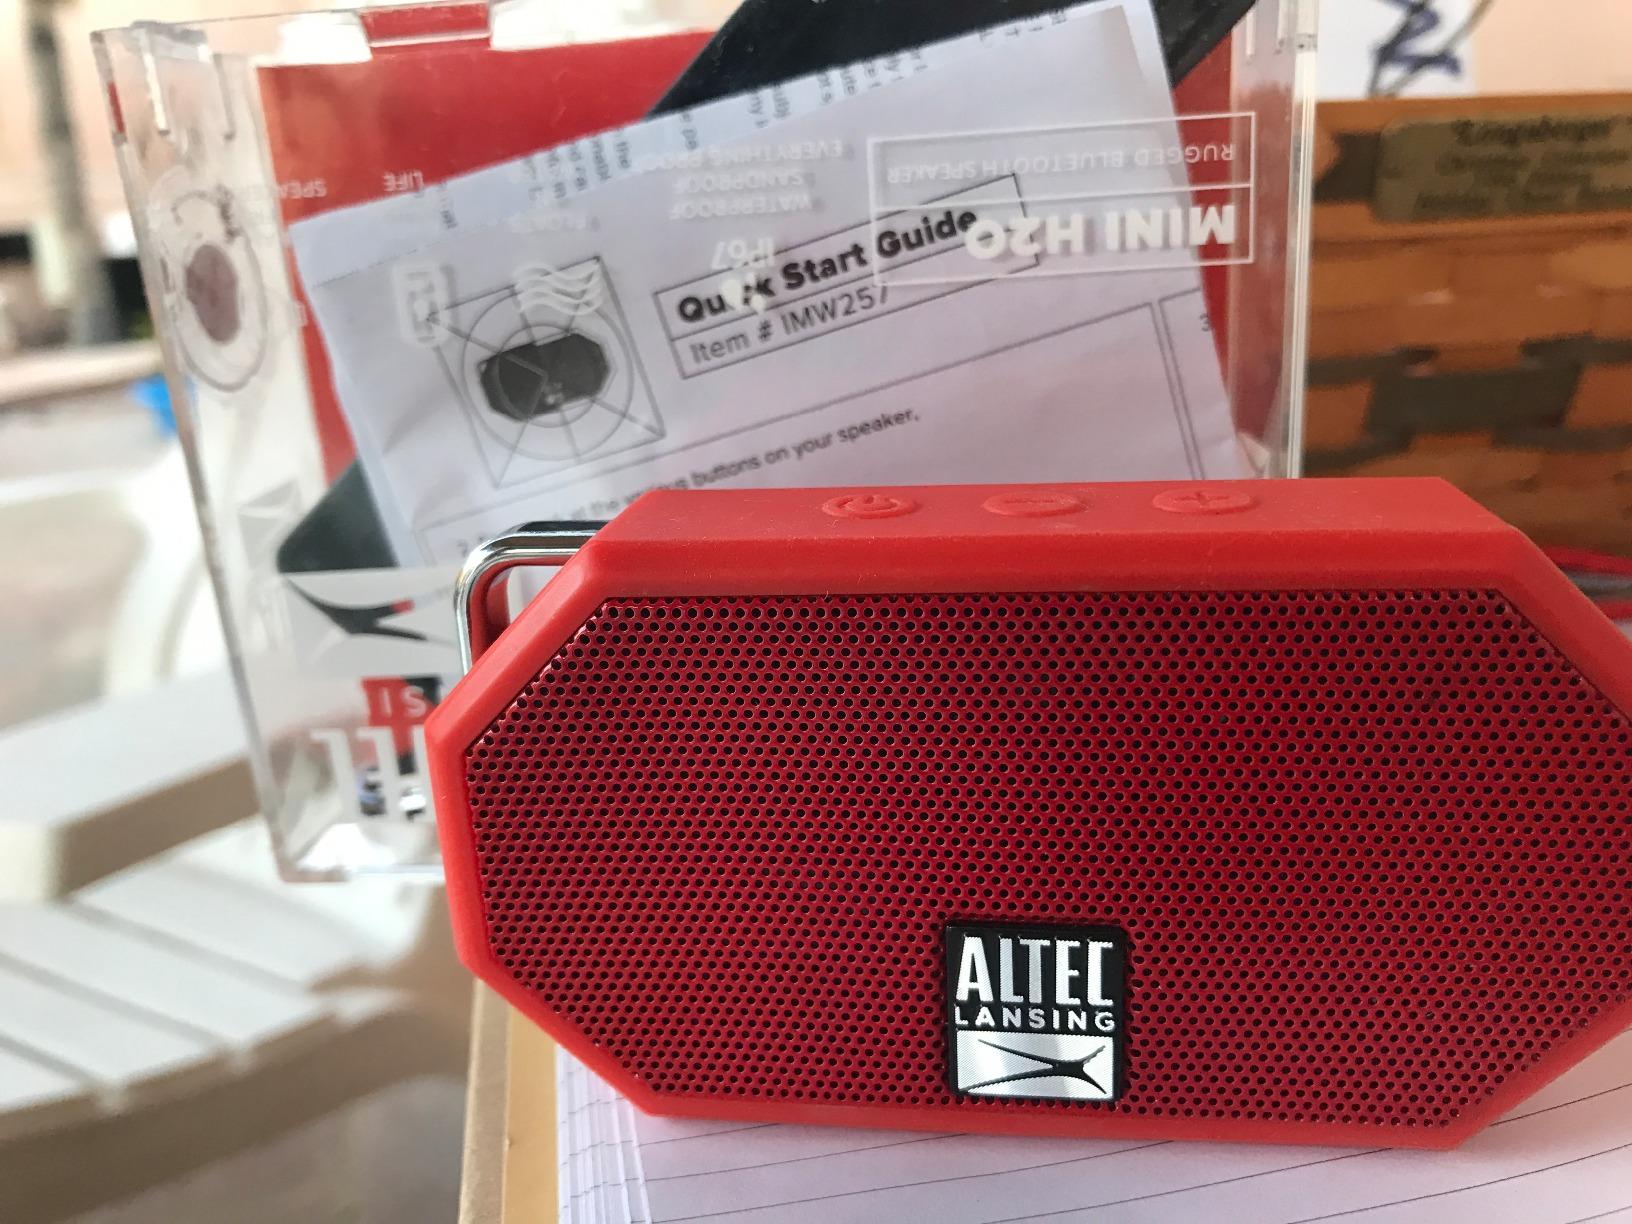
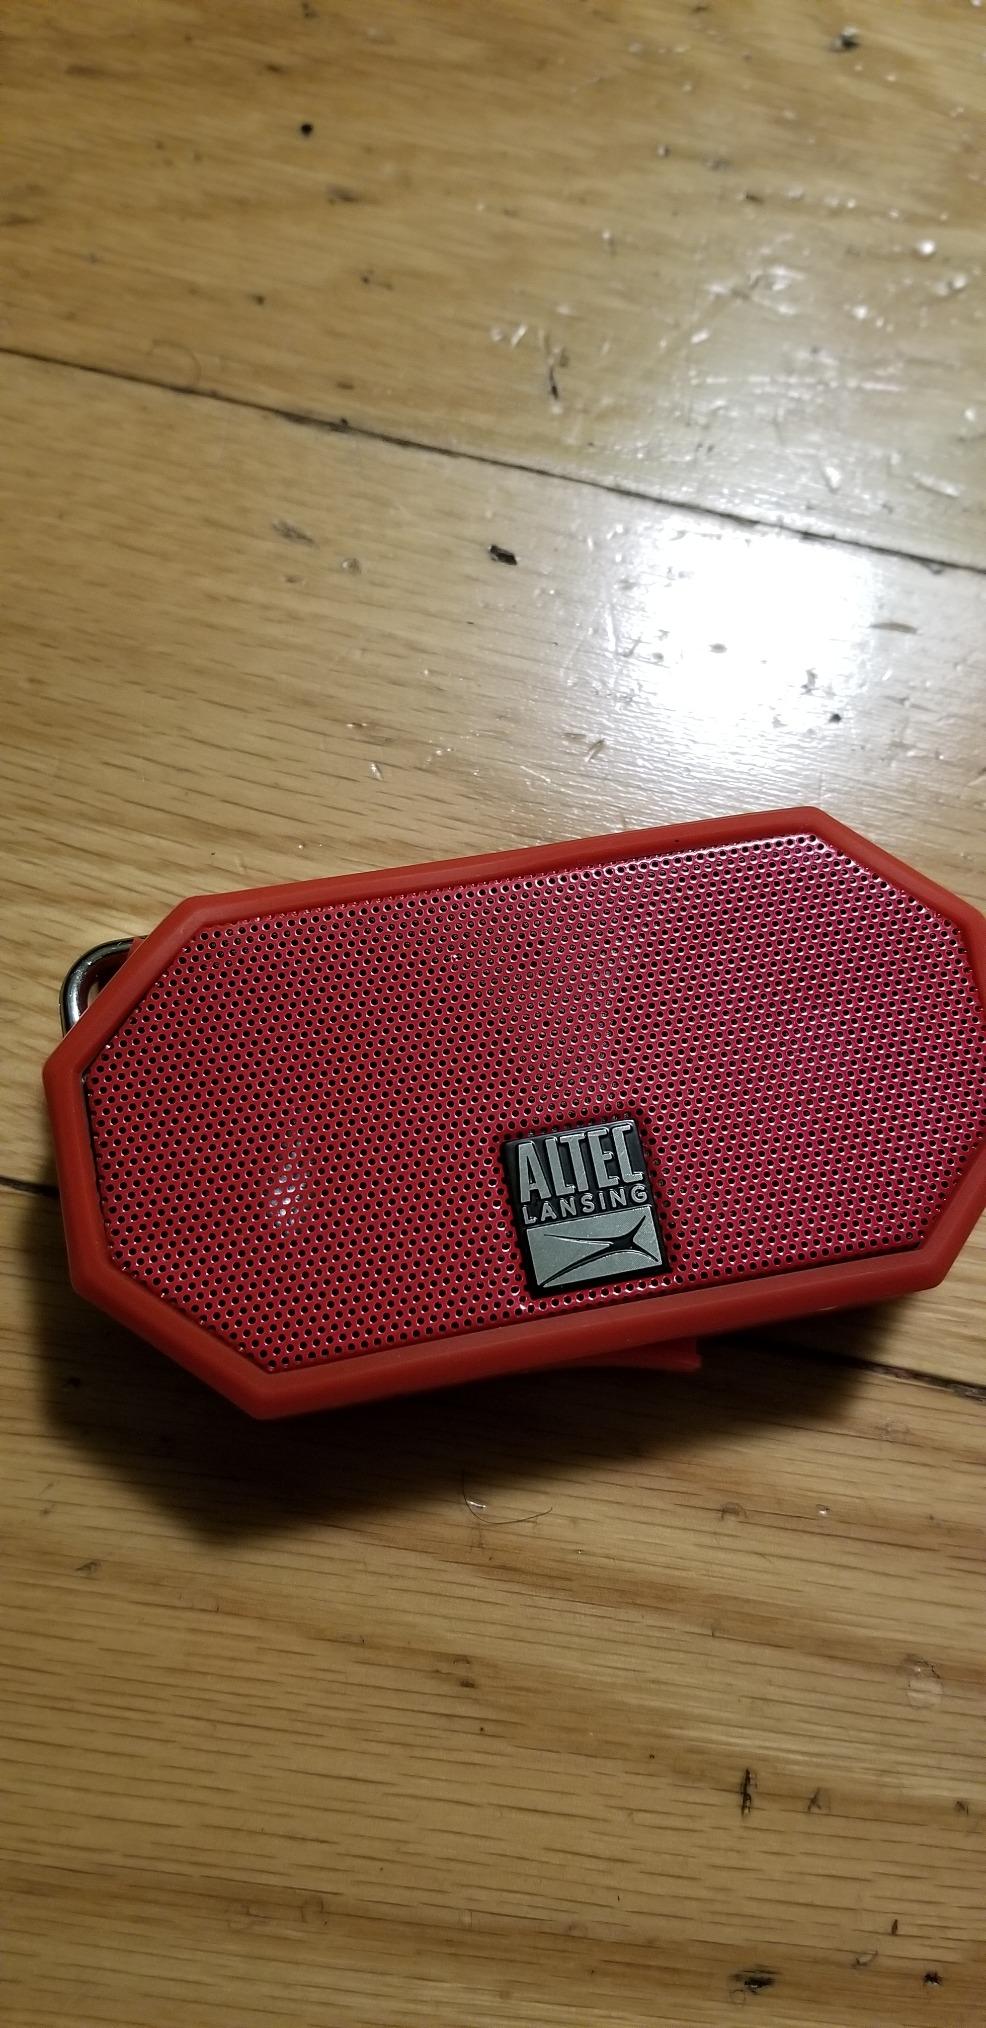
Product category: speaker
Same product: yes